Anna van Egmont

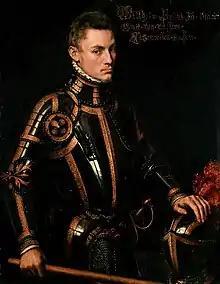
"William of Orange in Armour" (1555) by Mor, 115 x 82cm, Museumslandschaft Hessen Kassel

The only painting depicting Anna van Egmont in the Royal Collections of the Netherlands is considered to be one of the copies of a lost painting by Antonis Mor.